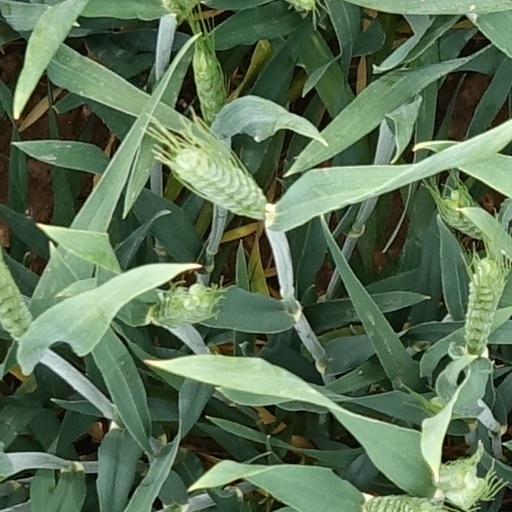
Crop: wheat